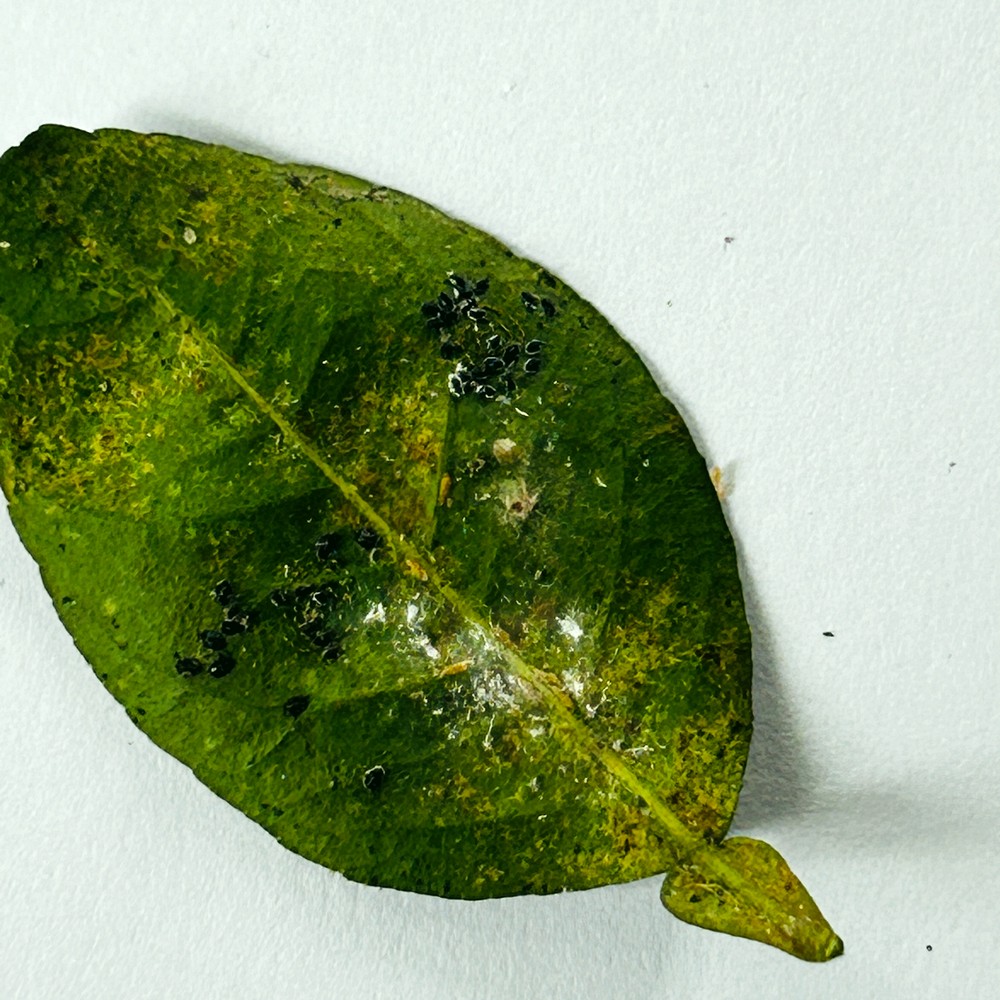
Label: Bacterial Blight